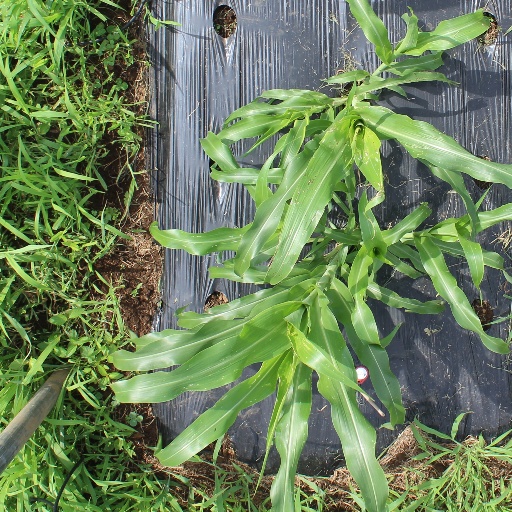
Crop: sorghum